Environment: real
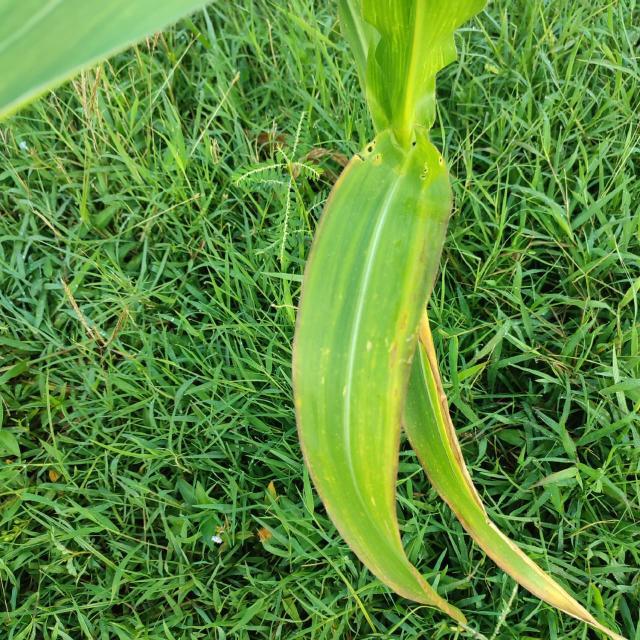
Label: potassium_deficiency